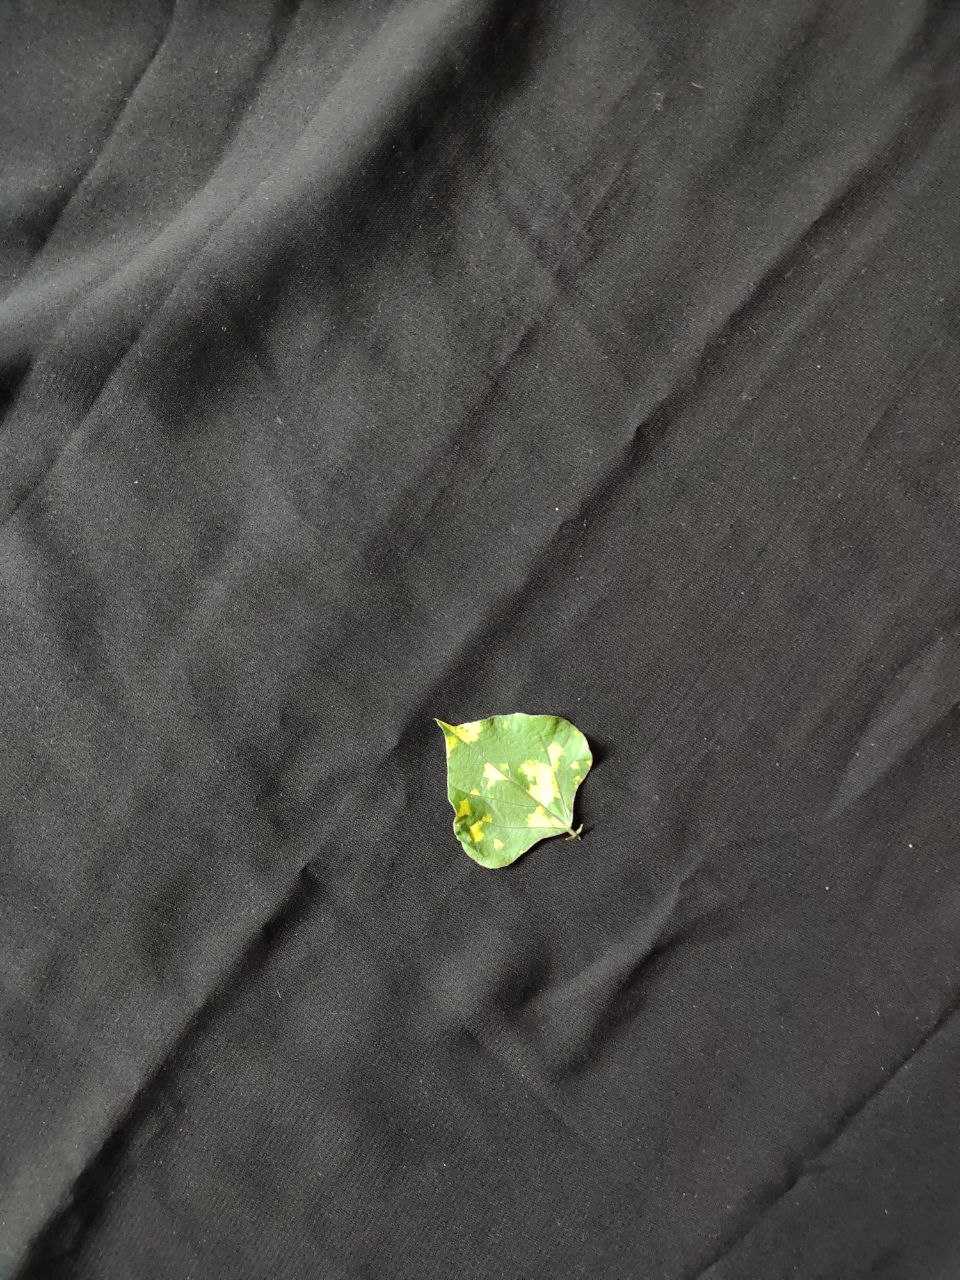
Crop: bean
Leaf condition: Mosaic Virus